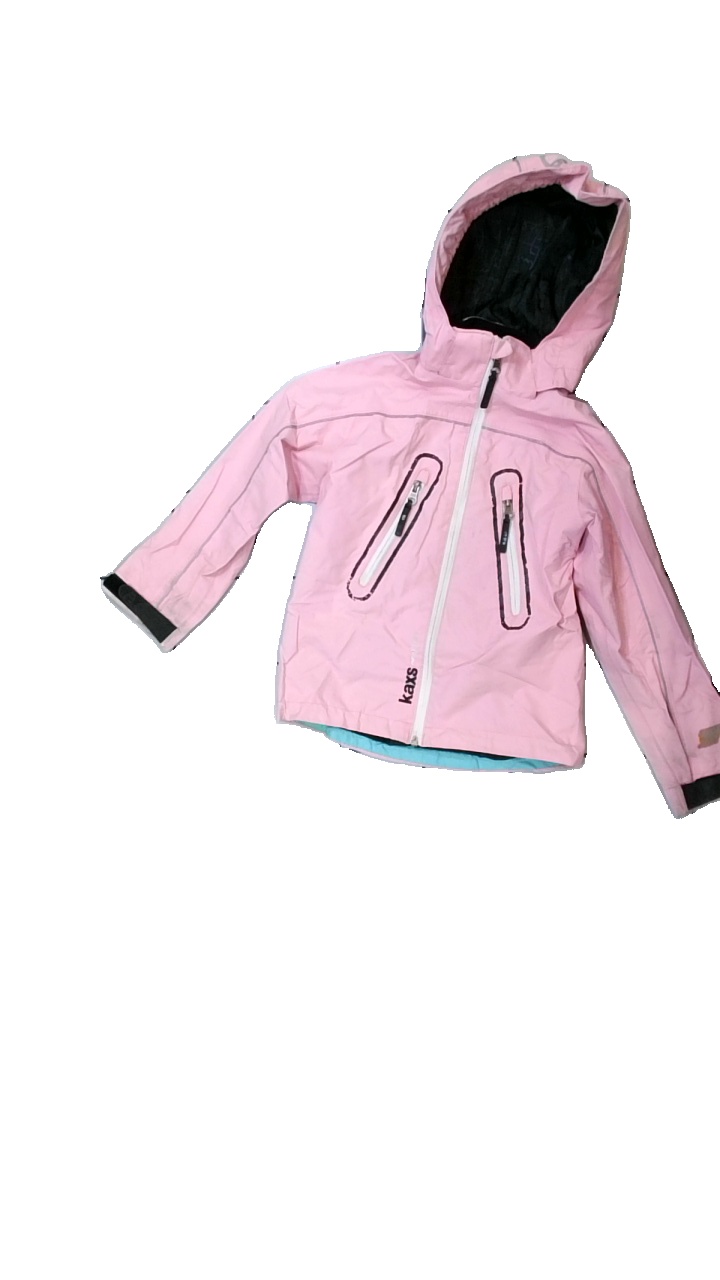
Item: Rain Jacket (Children)
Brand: Kaxs
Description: rosa regn jacka med logga på, fläckar över hela
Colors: Pink, Black
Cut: Regular
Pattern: Logo print
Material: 100% nylone
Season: Autumn
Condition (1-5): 2
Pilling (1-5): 5
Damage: fläckar
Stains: Major
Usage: Export
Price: <50